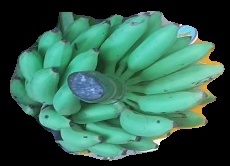
Variety: elakki-bale
Grade: grade2